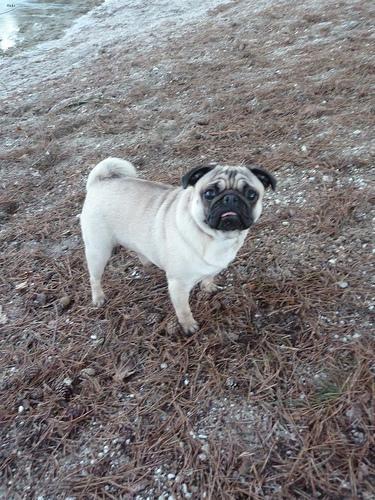
pug